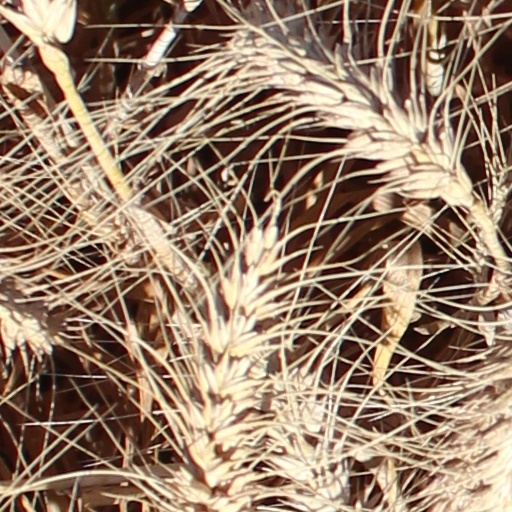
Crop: wheat